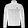
Label: Coat